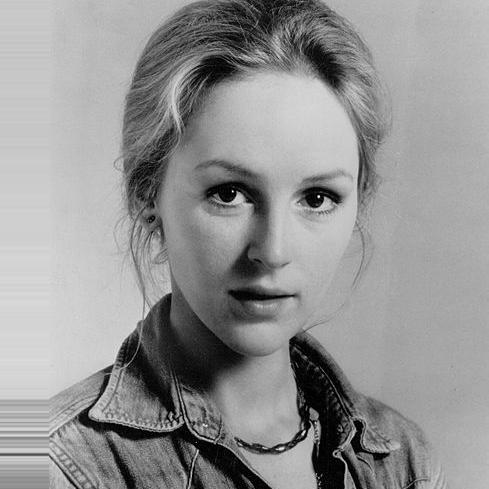
Age: 25